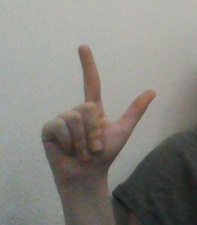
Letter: laam